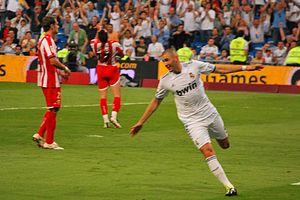
Karim Benzema célébrant un but lors d'un match entre le Real Madrid et l'UD Almería.
Karim Benzema, né le 19 décembre 1987 à Lyon, est un footballeur international français évoluant au poste d'avant-centre au Real Madrid CF.